Scinde, Punjab & Delhi Railway

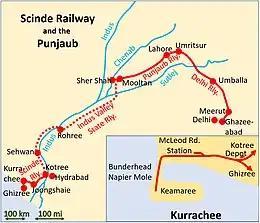
The Scinde, Punjab & Delhi Railway

The Scinde, Punjab, Delhi Railway was formed in 1870 from the incorporation of the Scinde Railway, Indus Steam Flotilla, Punjab Railway and Delhi Railway companies. This was covered by the Scinde Railway Company's Amalgamation Act 1869.